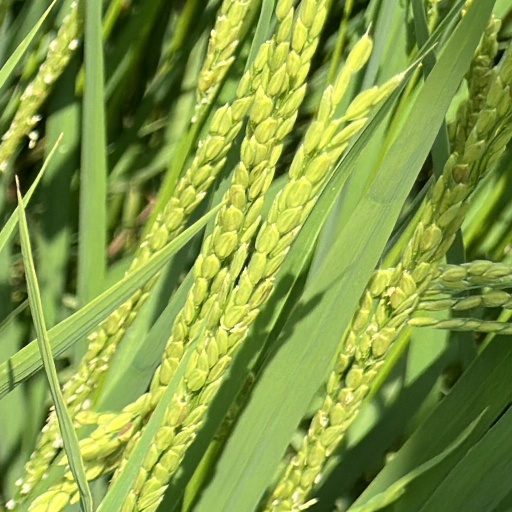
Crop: rice